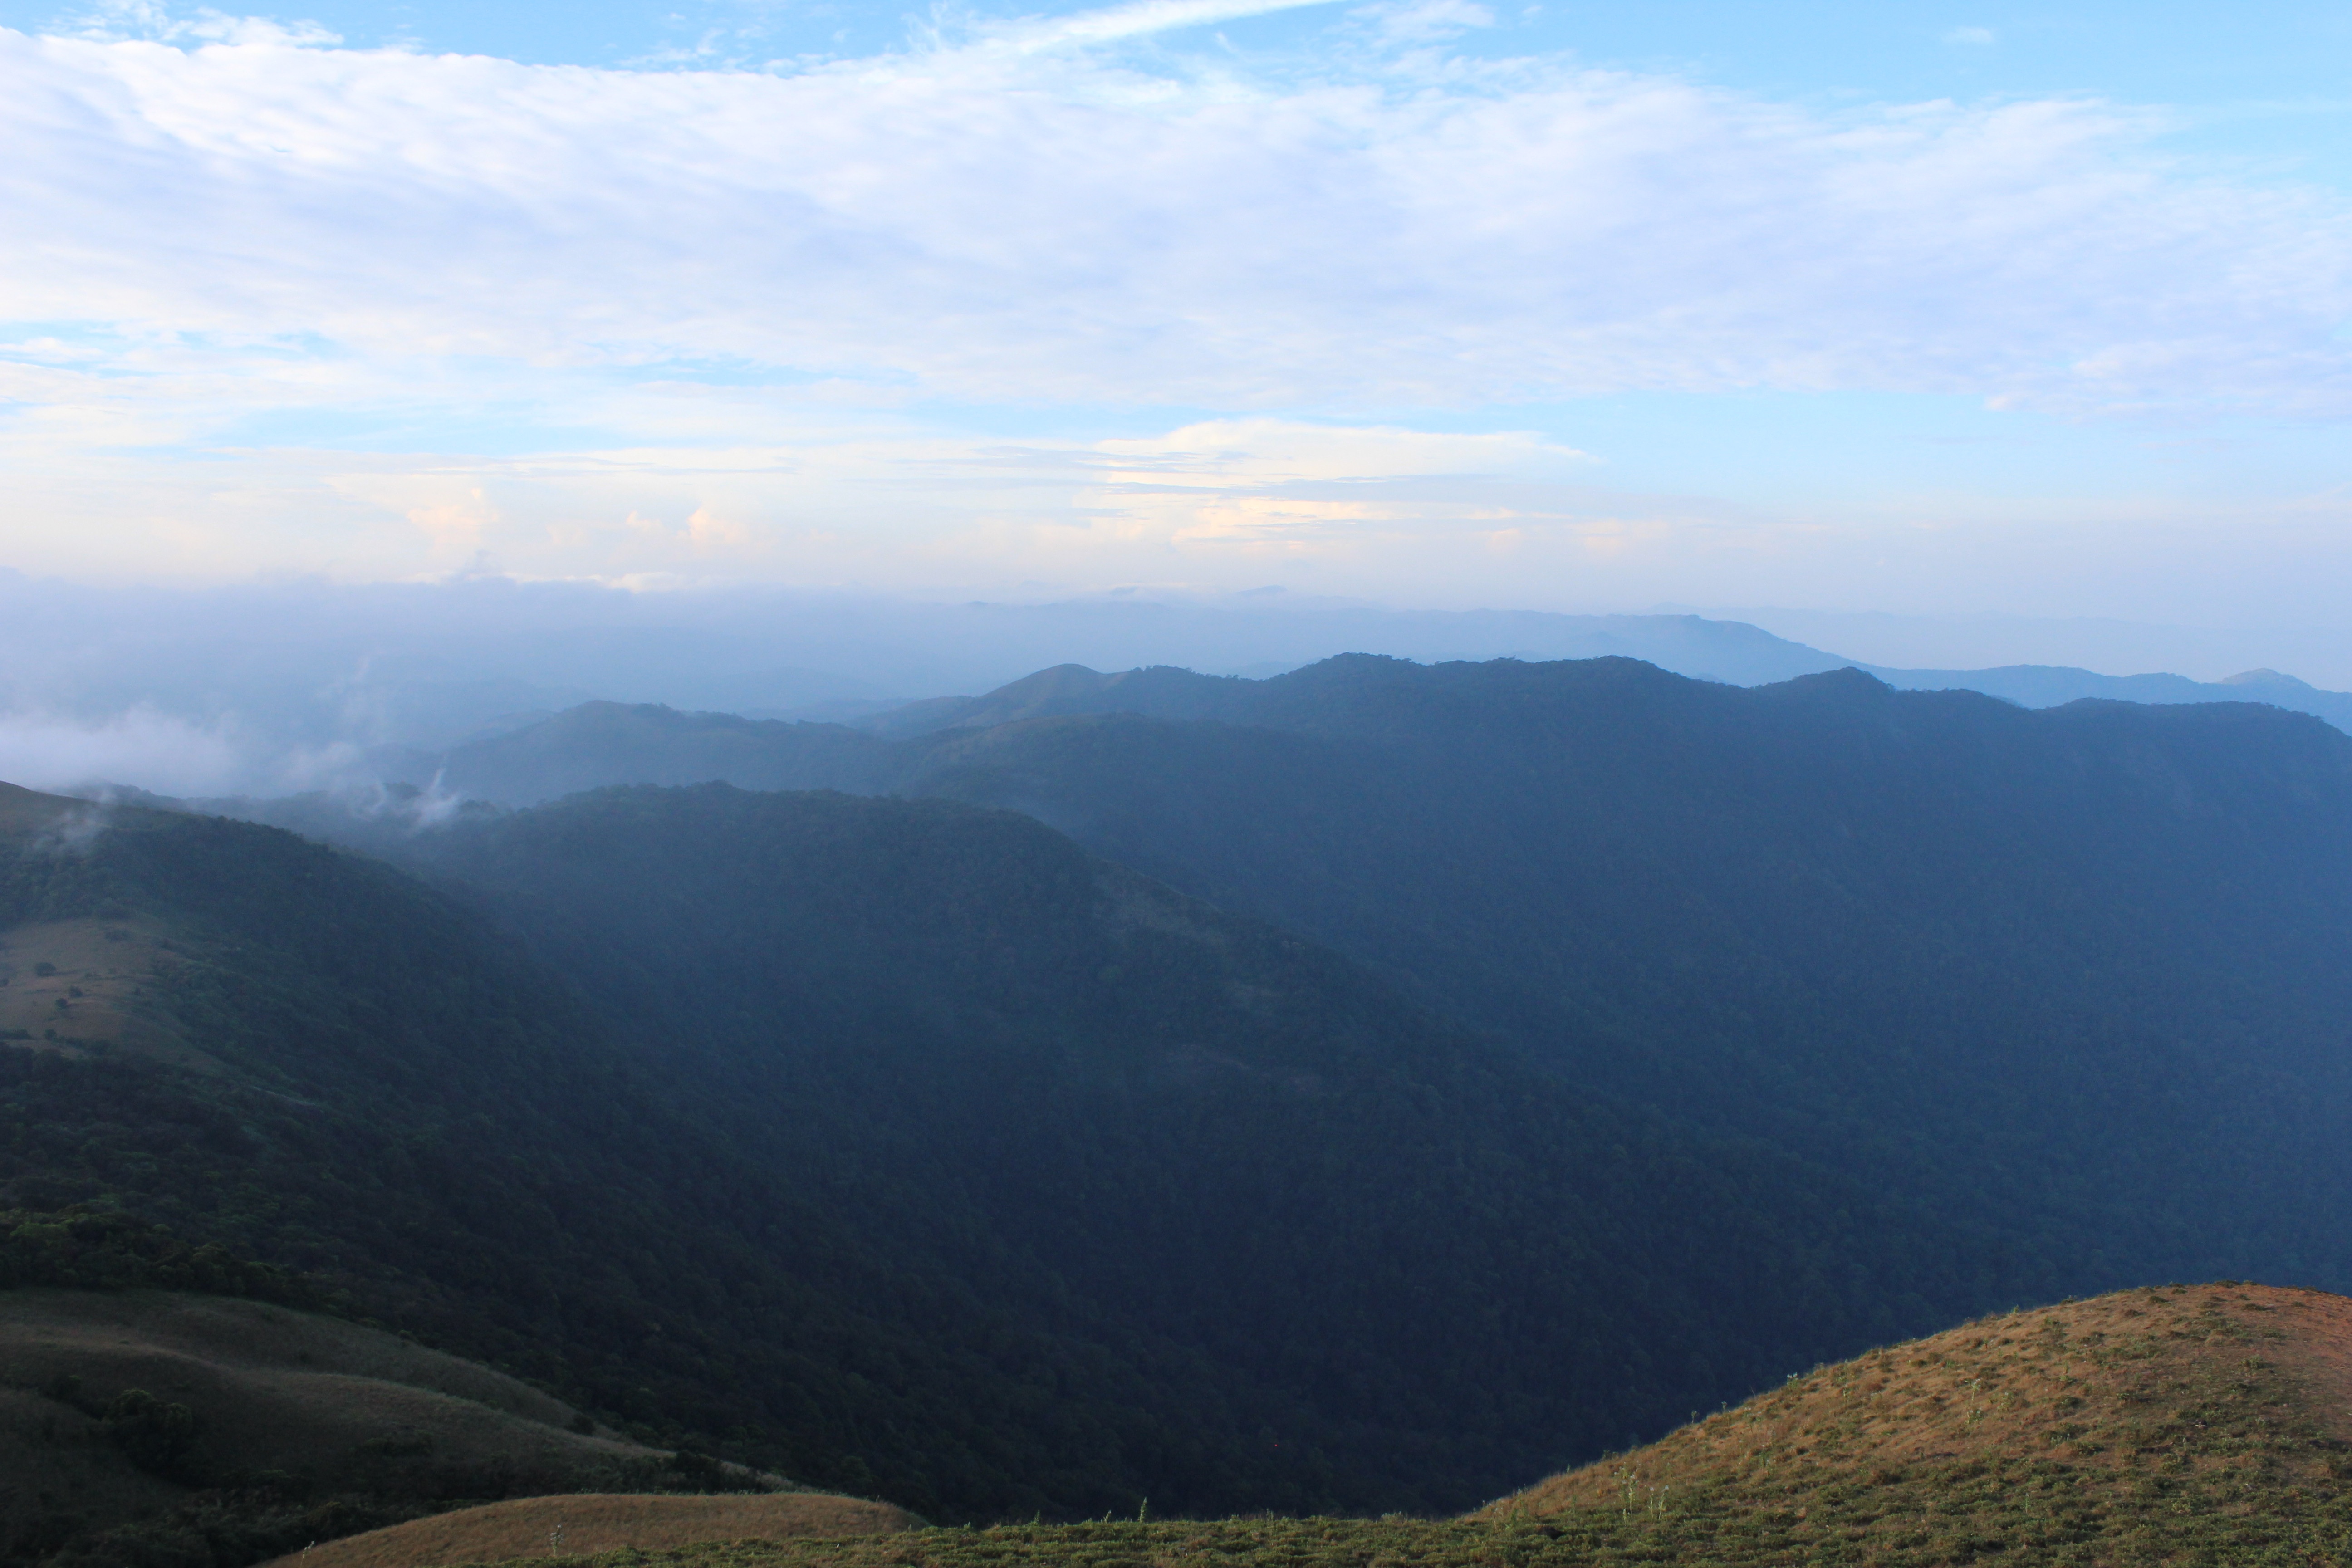
landscape, wilderness, mountain, cloud, hill, valley, mountain range, ridge, summit, alps, plateau, fell, loch, landform, mountain pass, geographical feature, atmospheric phenomenon, mountainous landforms